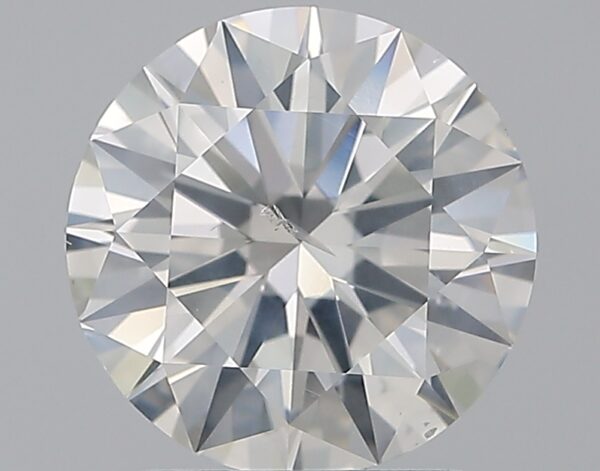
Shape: round
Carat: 1.79
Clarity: SI2
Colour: H
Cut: EX
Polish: EX
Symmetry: EX
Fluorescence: N
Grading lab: GIA
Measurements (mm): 7.81 x 7.87 x 4.73